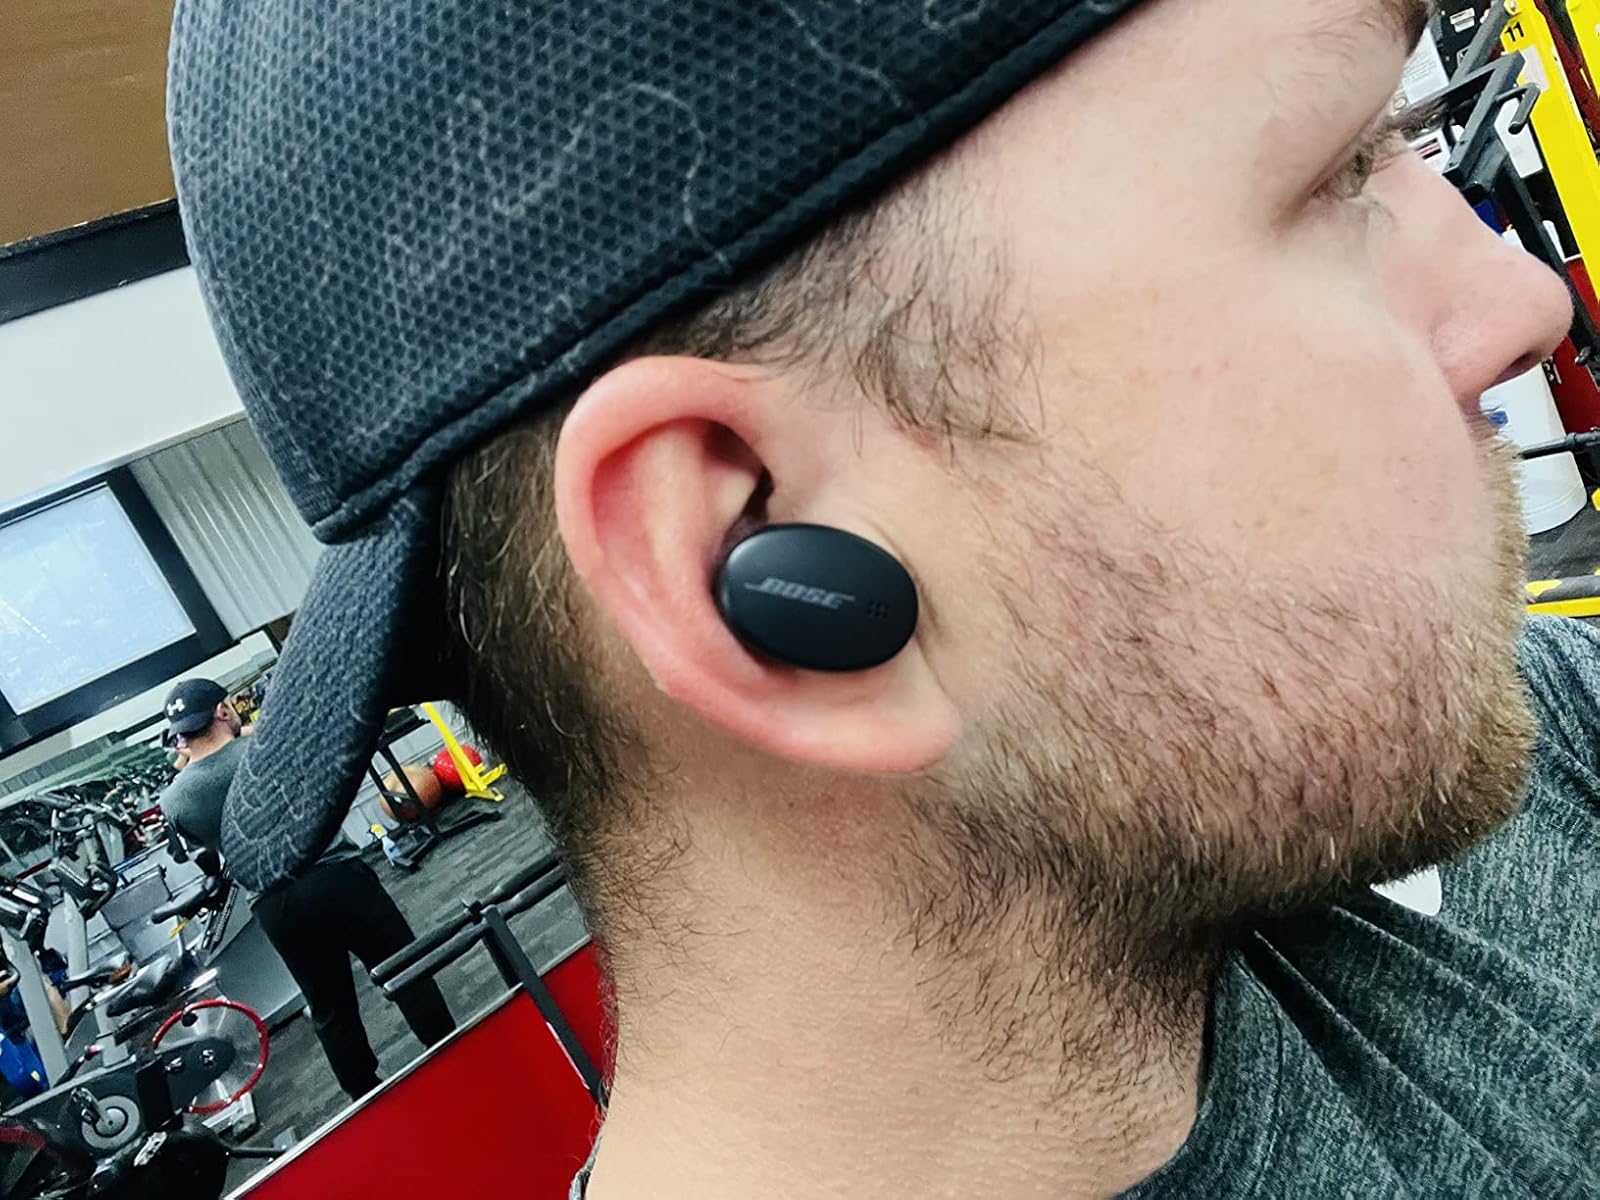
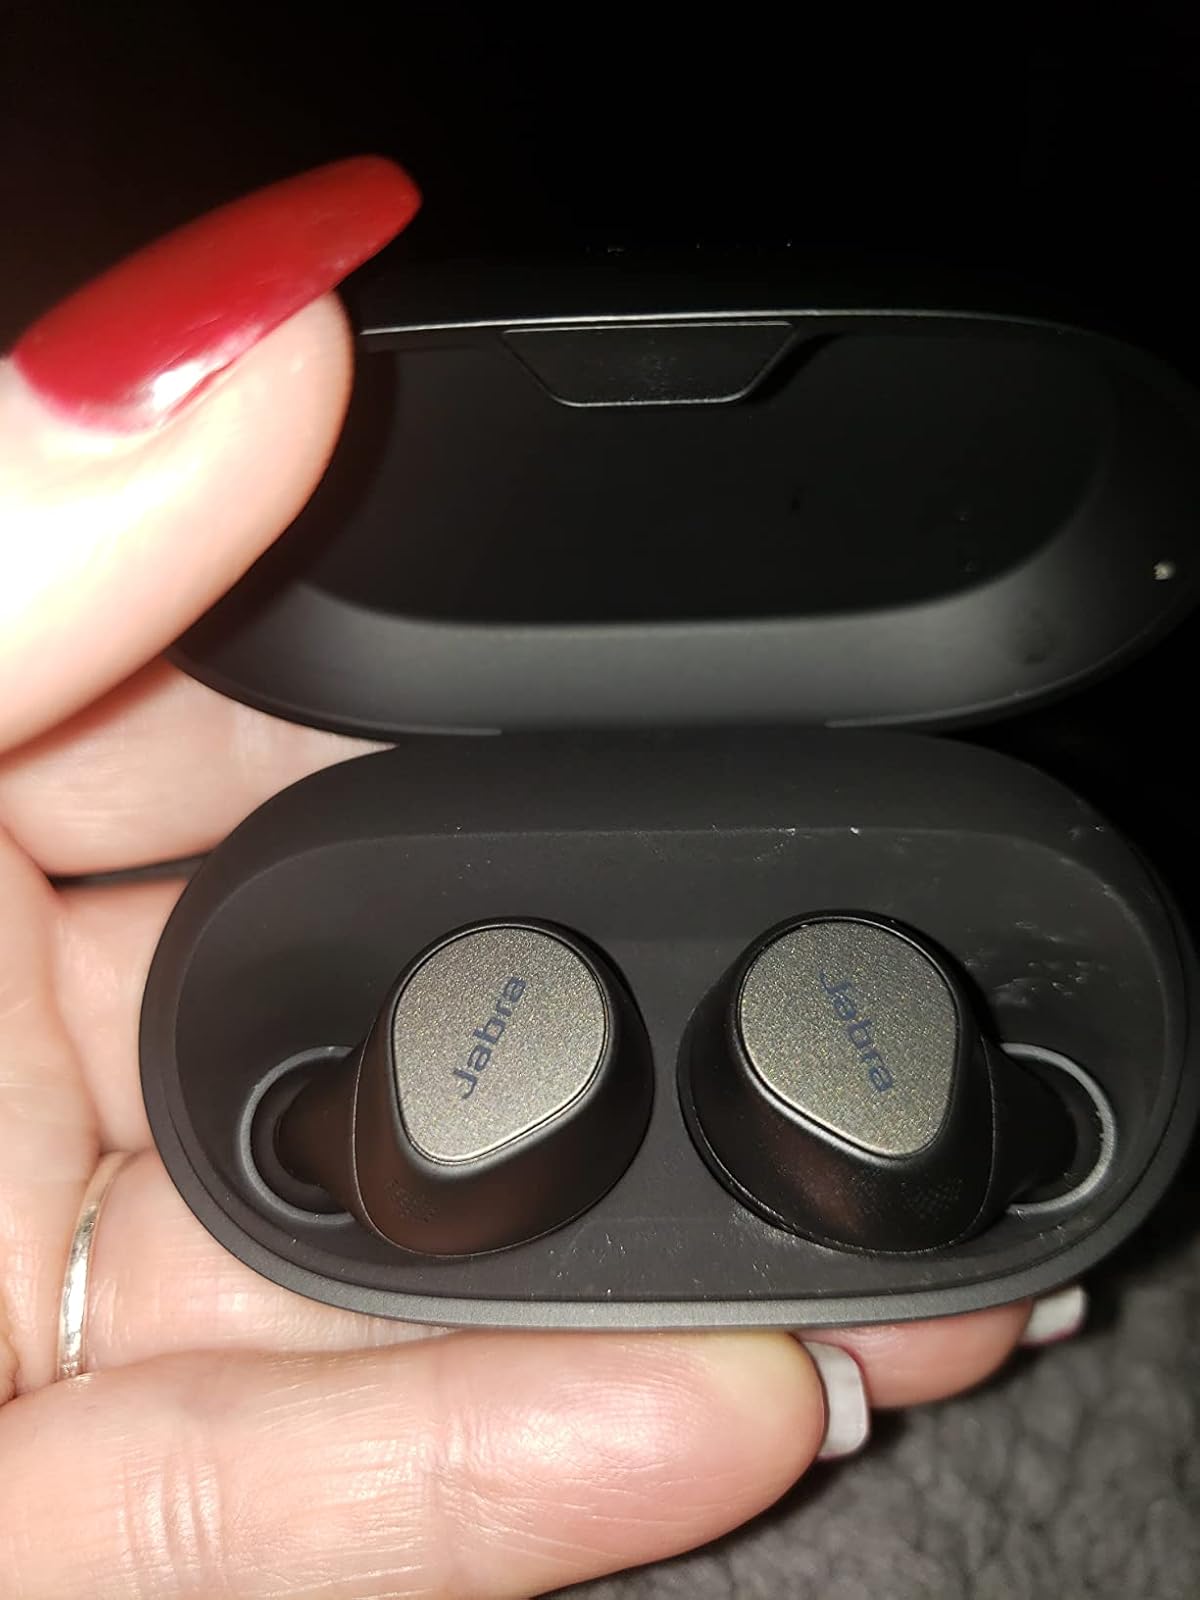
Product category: earbuds
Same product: no